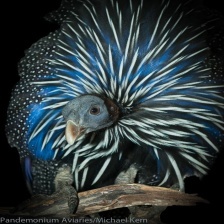
Species: VULTURINE GUINEAFOWL
Scientific name: ACRYLLIUM VULTURINUM